Critica Botanica

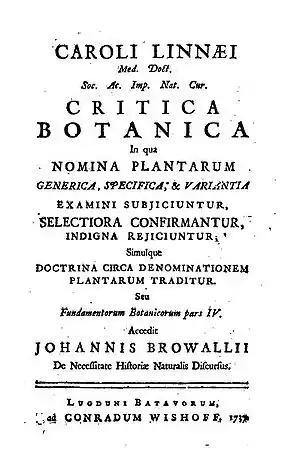
Title page of Carl Linnaeus's "Critica Botanica" of 1737

Critica Botanica ("Critique of botany", Leiden, July 1737) was written by Swedish botanist, physician, zoologist and naturalist Carl Linnaeus (1707–1778). The book was published in Germany when Linnaeus was 29 with a discursus by the botanist Johannes Browallius (1707–1755), bishop of Åbo (Turku). The first edition was published in July 1737 under the full title "Critica botanica in qua nomina plantarum generica, specifica & variantia examini subjiciuntur, selectoria confirmantur, indigna rejiciuntur; simulque doctrina circa denominationem plantarum traditur. Seu Fundamentorum botanicorum pars IV Accedit Johannis Browallii De necessitate historiae naturalis discursus".